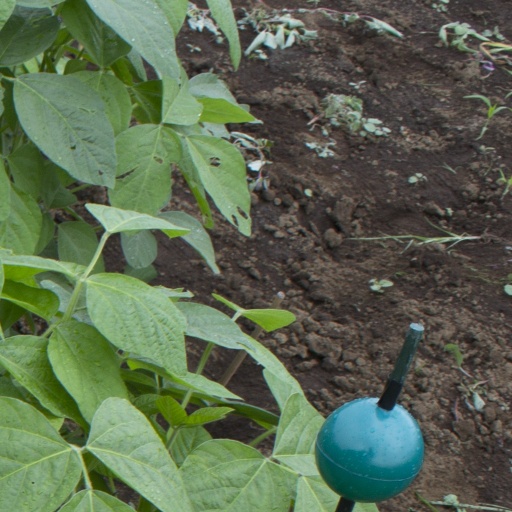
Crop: soybean